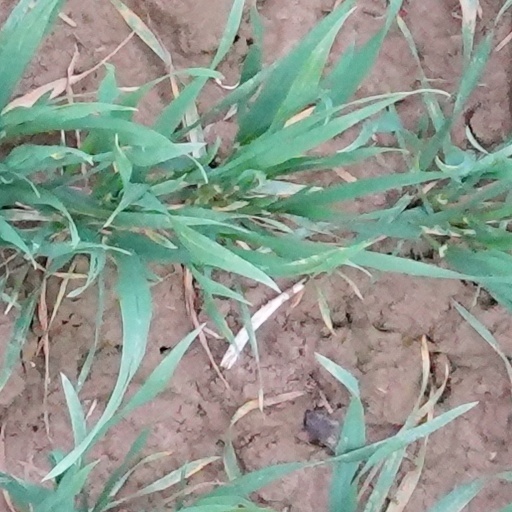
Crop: wheat